Medair

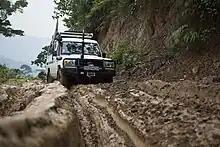

In 2004, Randall Zindler, a graduate of Lancaster University's MBA programme, became CEO. Zindler held a number of corporate positions with companies including Credit Suisse and Swissair before accepting the role of CEO for Medair.